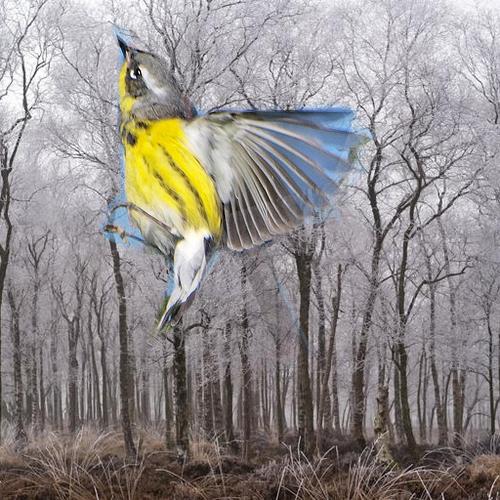
Bird species: Magnolia_Warbler
Bird type: landbird
Background: land